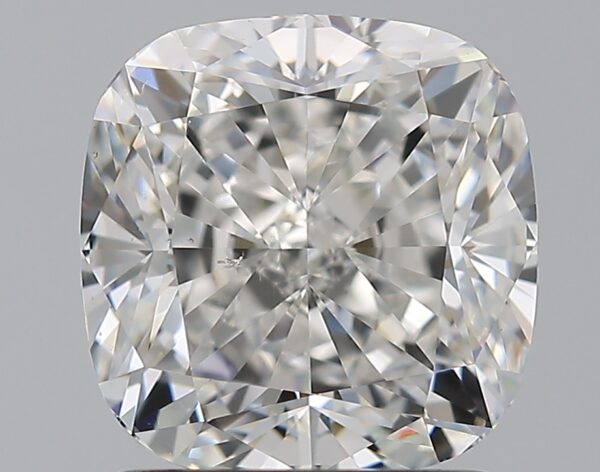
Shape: cushion
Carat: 2.01
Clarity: VS2
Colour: G
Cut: EX
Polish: EX
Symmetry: EX
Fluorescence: N
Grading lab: GIA
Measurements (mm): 7.12 x 7.01 x 4.82